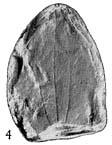
一个化石属于被子植物，其特征描述:标本为花朵上的叶状裂片，圆形，椭圆形，长3~3.8厘米，宽2~2.5厘米，顶端钝尖或短渐尖，基部宽楔形或圆形，全缘，柄未保存，裂片薄纸质。具基出三条主脉，集顶弧曲脉序，中主脉较强，直伸，上部微弯曲；侧主脉伸出角20°，多少呈弧形伸向顶部，中主脉在中、上部有4~6对侧脉伸出，与侧主脉形成脉环；侧主脉有4~7对外脉伸向叶缘形成脉环。第三级脉细，在侧脉和外脉之间形成长方形或多边形网。第四级脉局部可见，形成多边形细网。